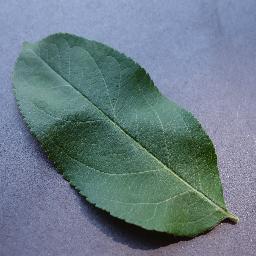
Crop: apple
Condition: healthy